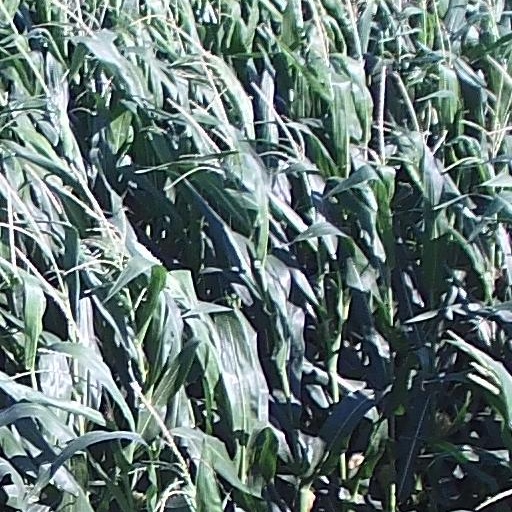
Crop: maize; corn